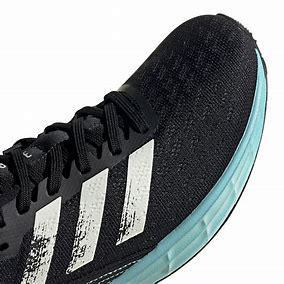
Brand: Adidas
Model: SL20